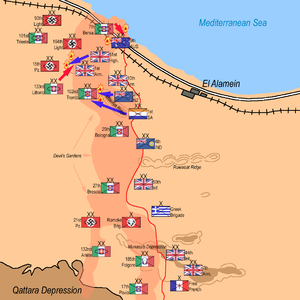
La seconde bataille d'El-Alamein est un épisode de la guerre du désert durant la Seconde Guerre mondiale. Elle se déroule du 23 octobre 1942 au 3 novembre 1942, près d'El-Alamein en Égypte, et oppose la 8ᵉ armée britannique dirigée par Bernard Montgomery au Deutsches Afrika Korps d'Erwin Rommel. Elle se solde par une victoire alliée décisive.
La tactique militaire est l'art de conduire une bataille, en disposant les différentes armes sur le terrain et en en combinant l'action en vue d'obtenir le maximum d'effet sur l'ennemi.